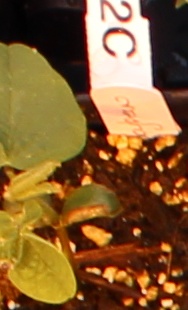
Label: Soybean